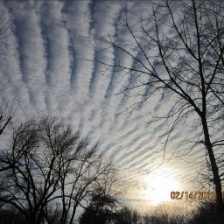
Cloud type: Cirrocumulus